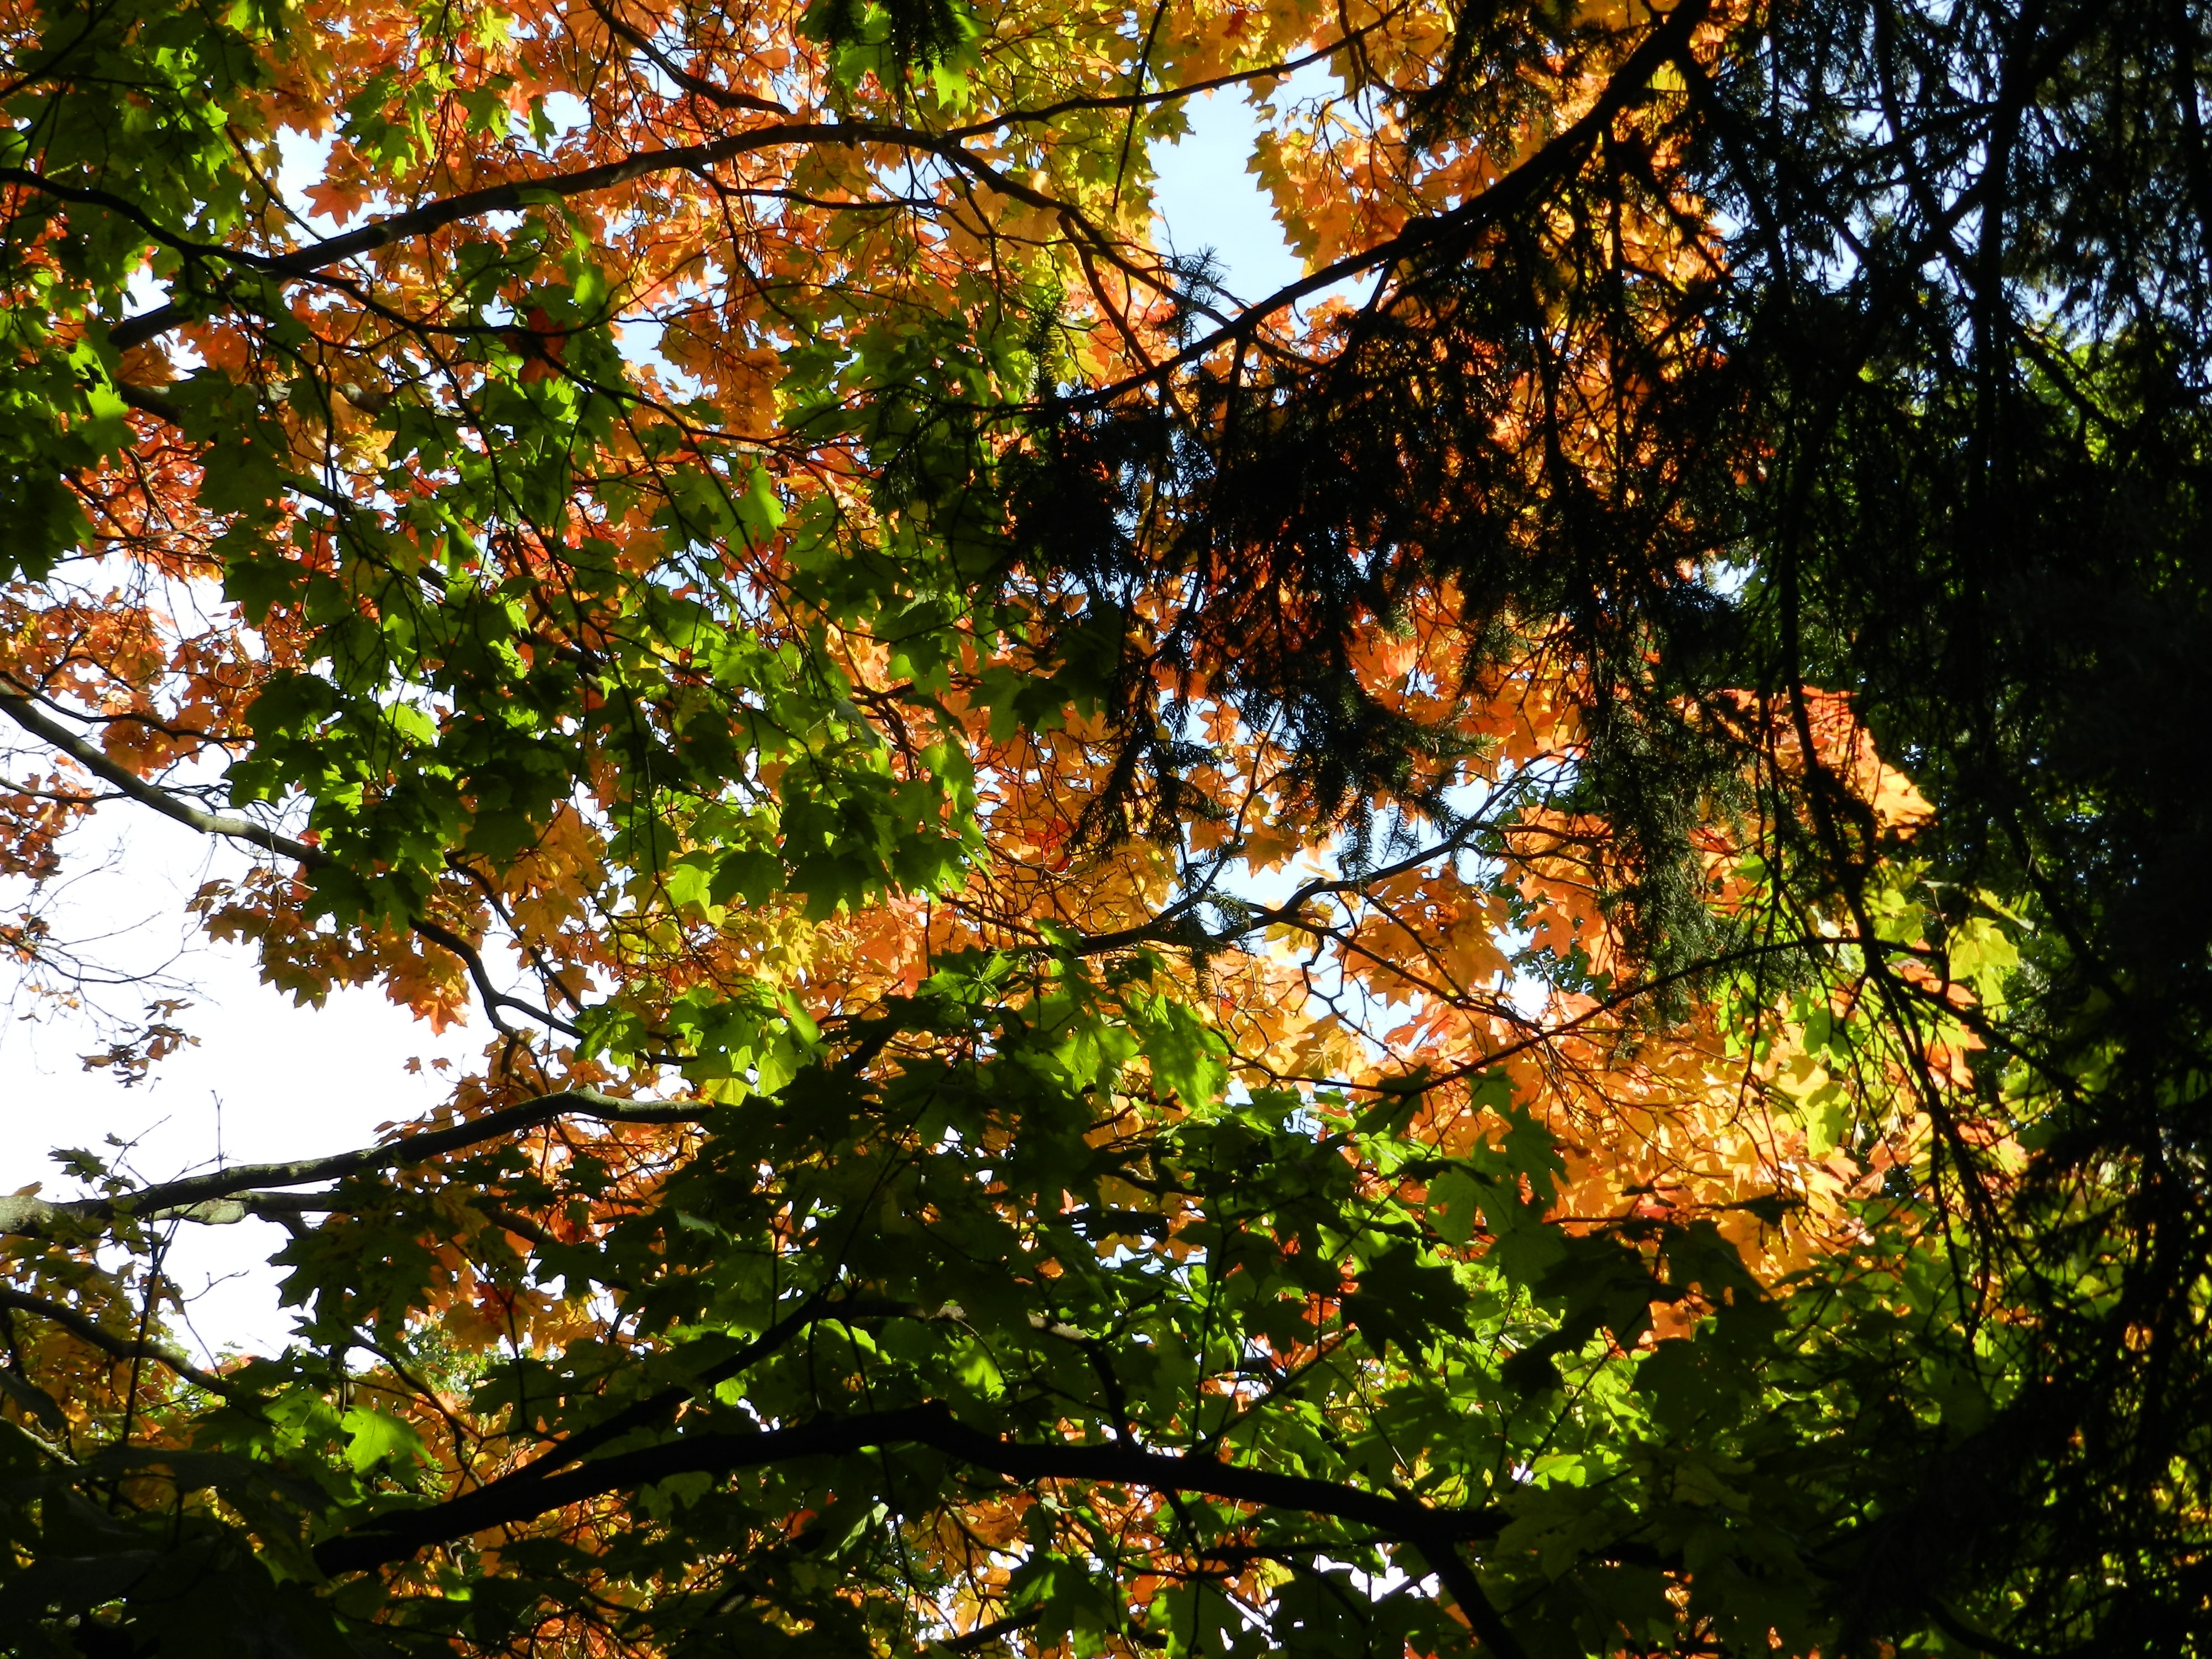
tree, nature, forest, branch, plant, sunlight, leaf, flower, autumn, botany, season, maple tree, leaves, deciduous, woodland, autumn leaf, yellow leaves, yellowed sheet, flowering plant, woody plant, land plant